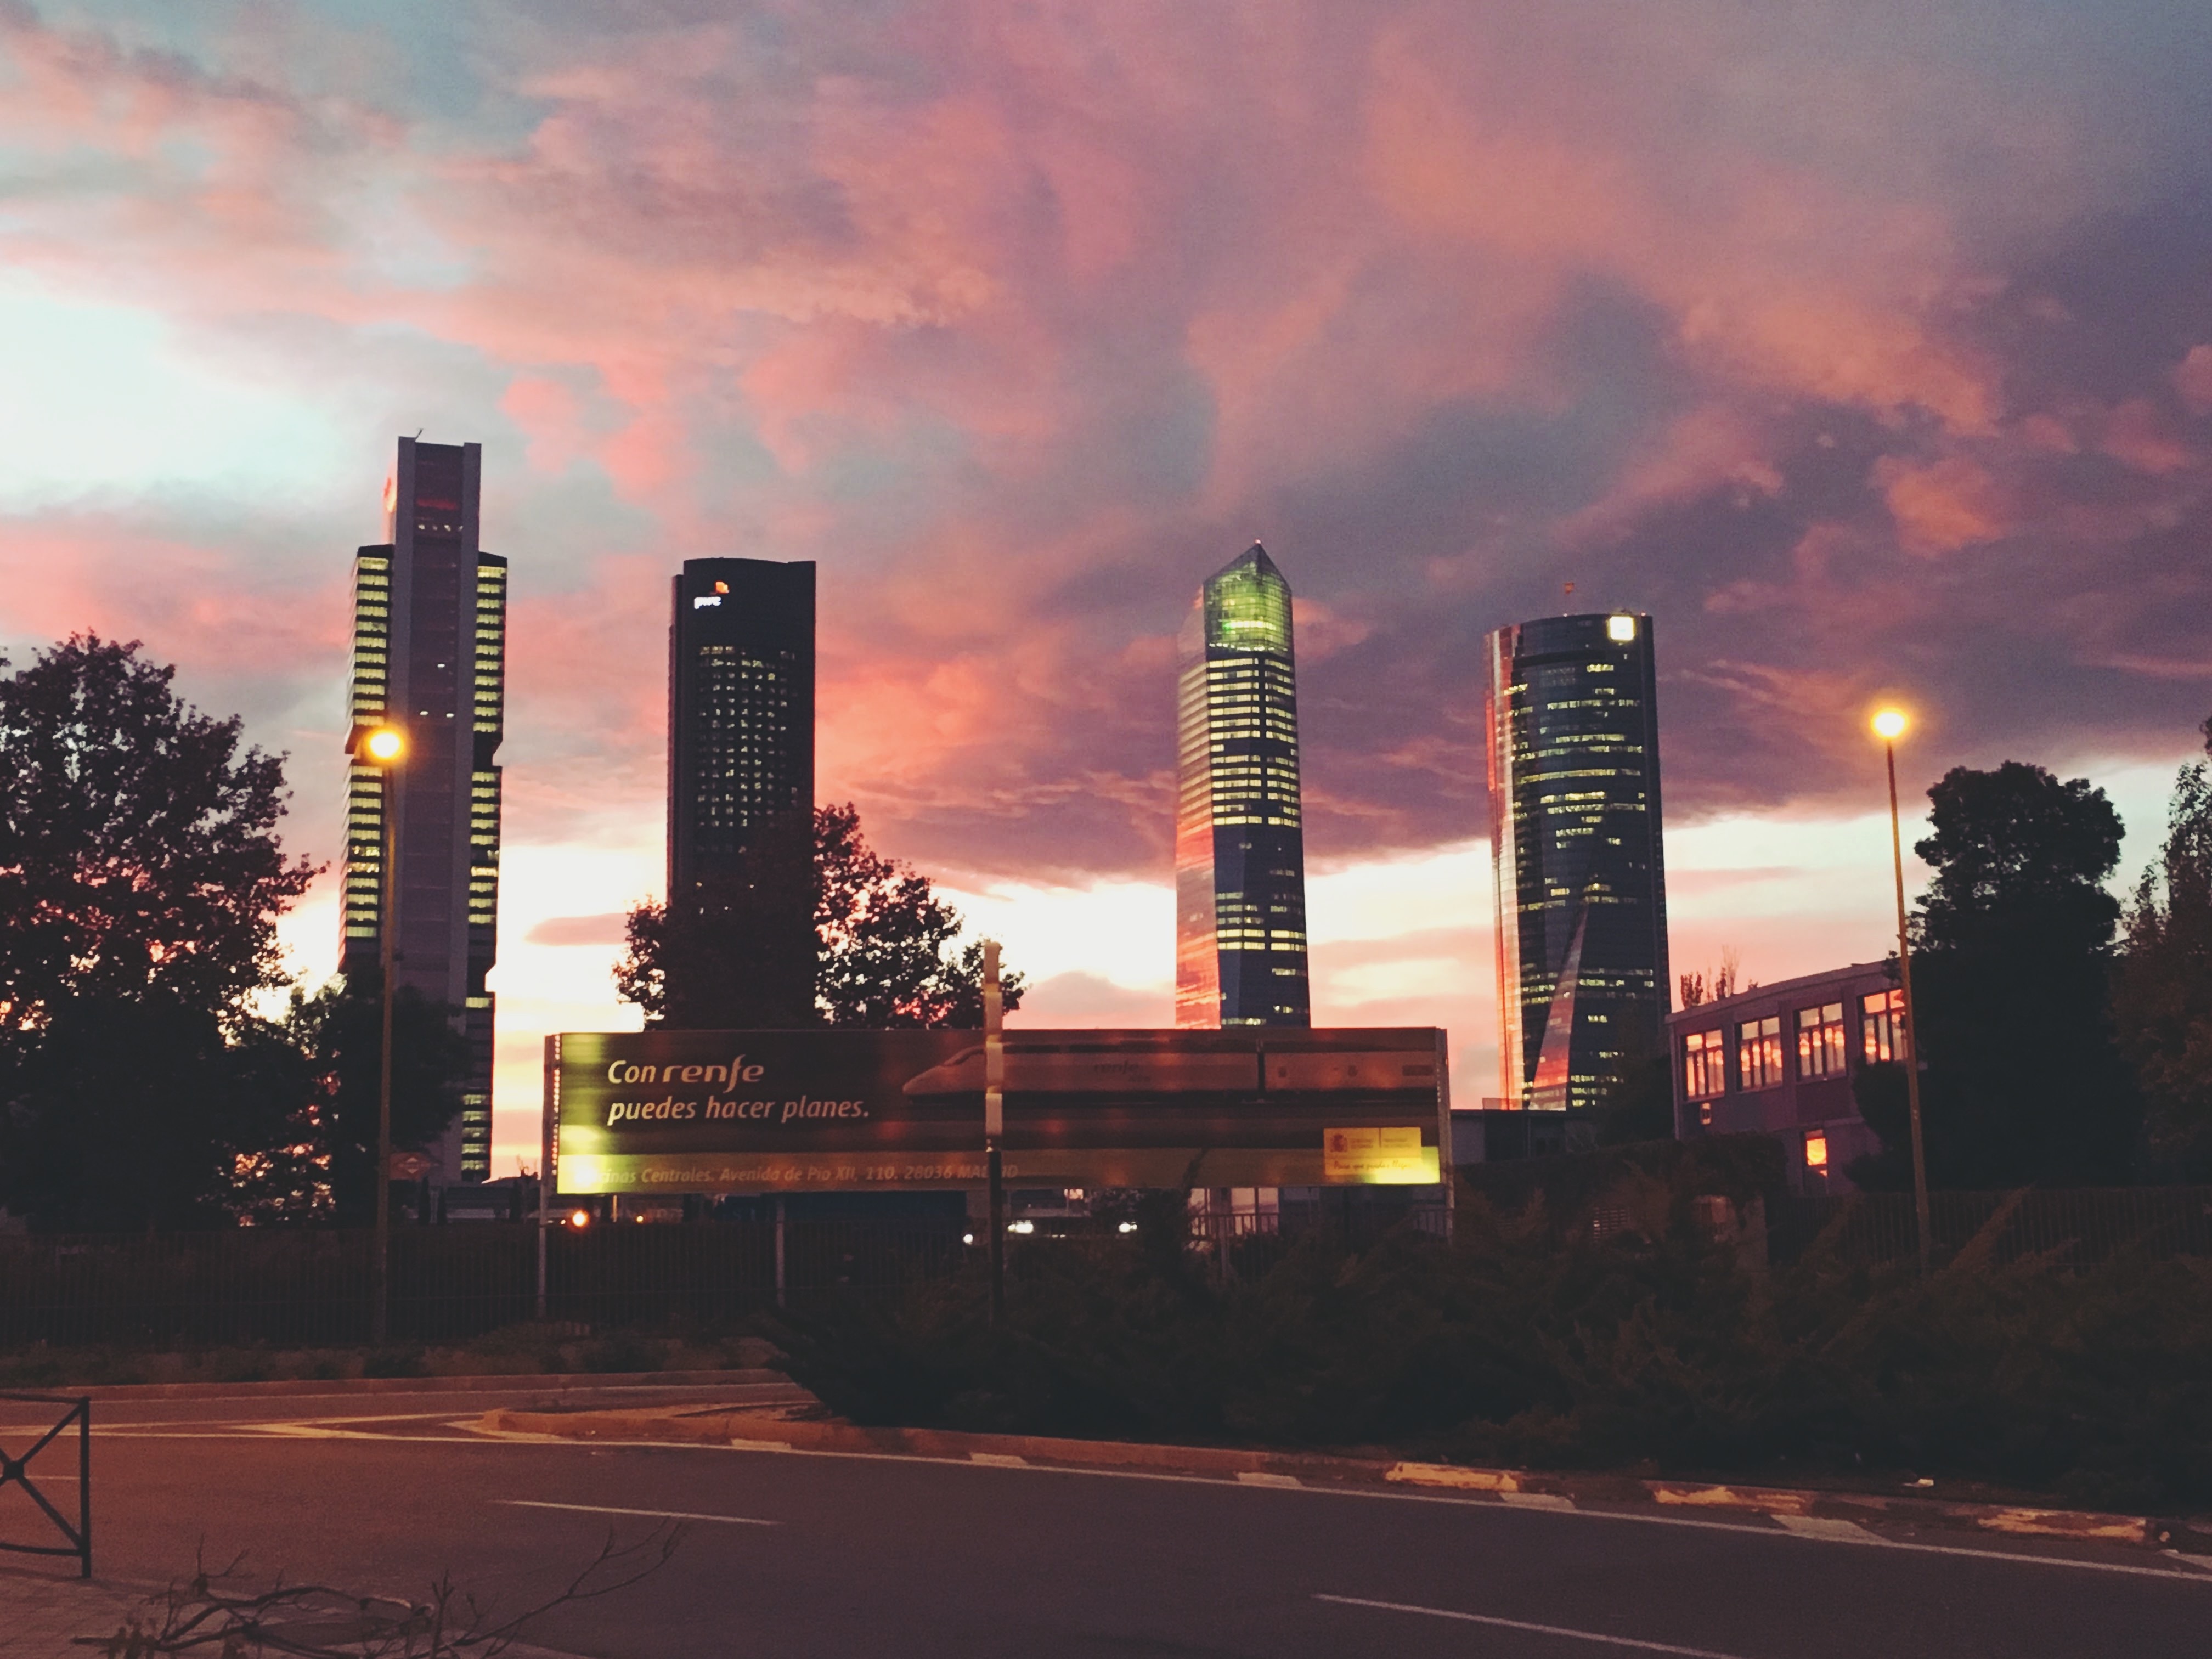
horizon, cloud, sky, sunrise, sunset, skyline, night, morning, dawn, city, skyscraper, cityscape, downtown, dusk, evening, landmark, metropolis, urban area, atmospheric phenomenon, human settlement, metropolitan area